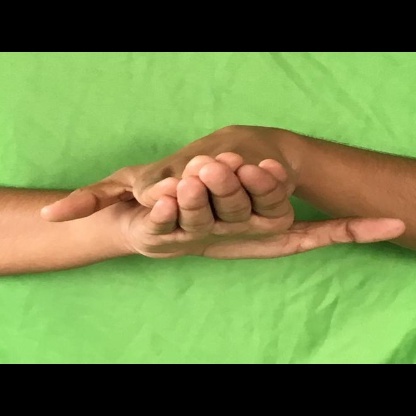
Mudra: Matsya